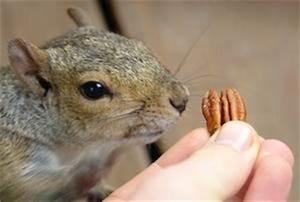
squirrel